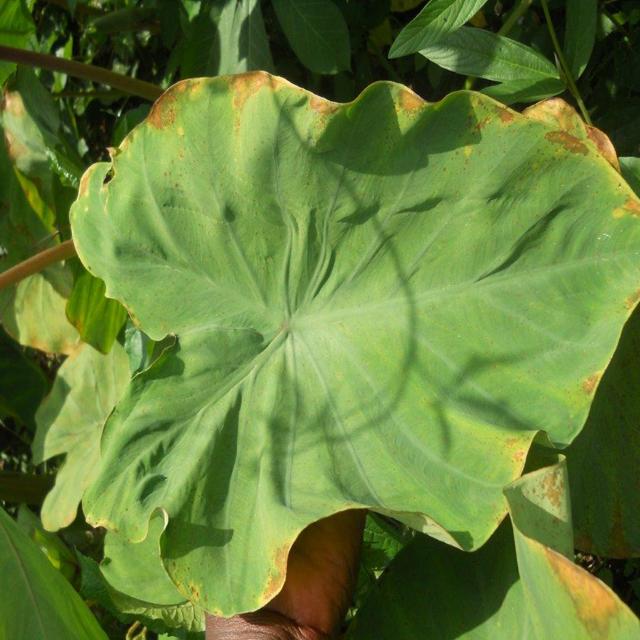
Label: Mid_Blight